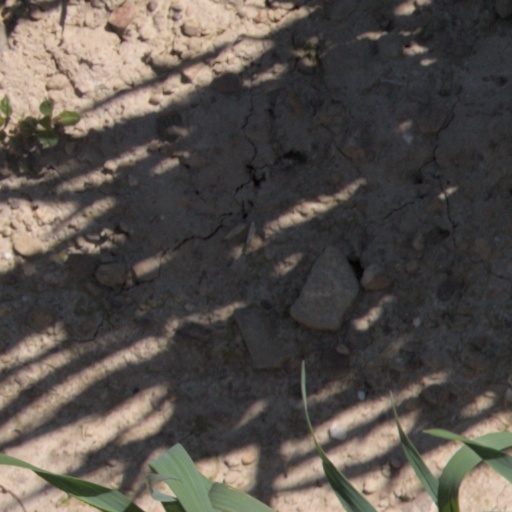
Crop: wheat